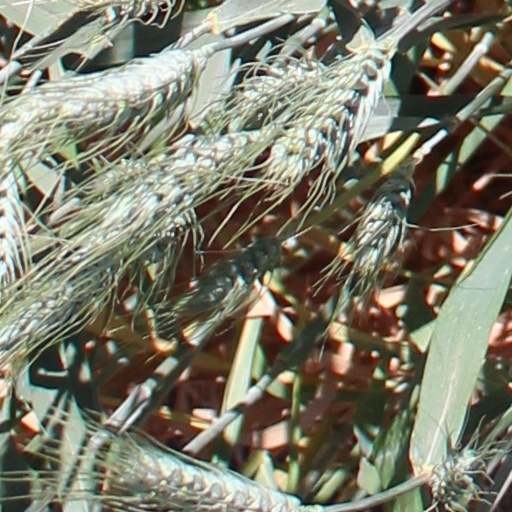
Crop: wheat